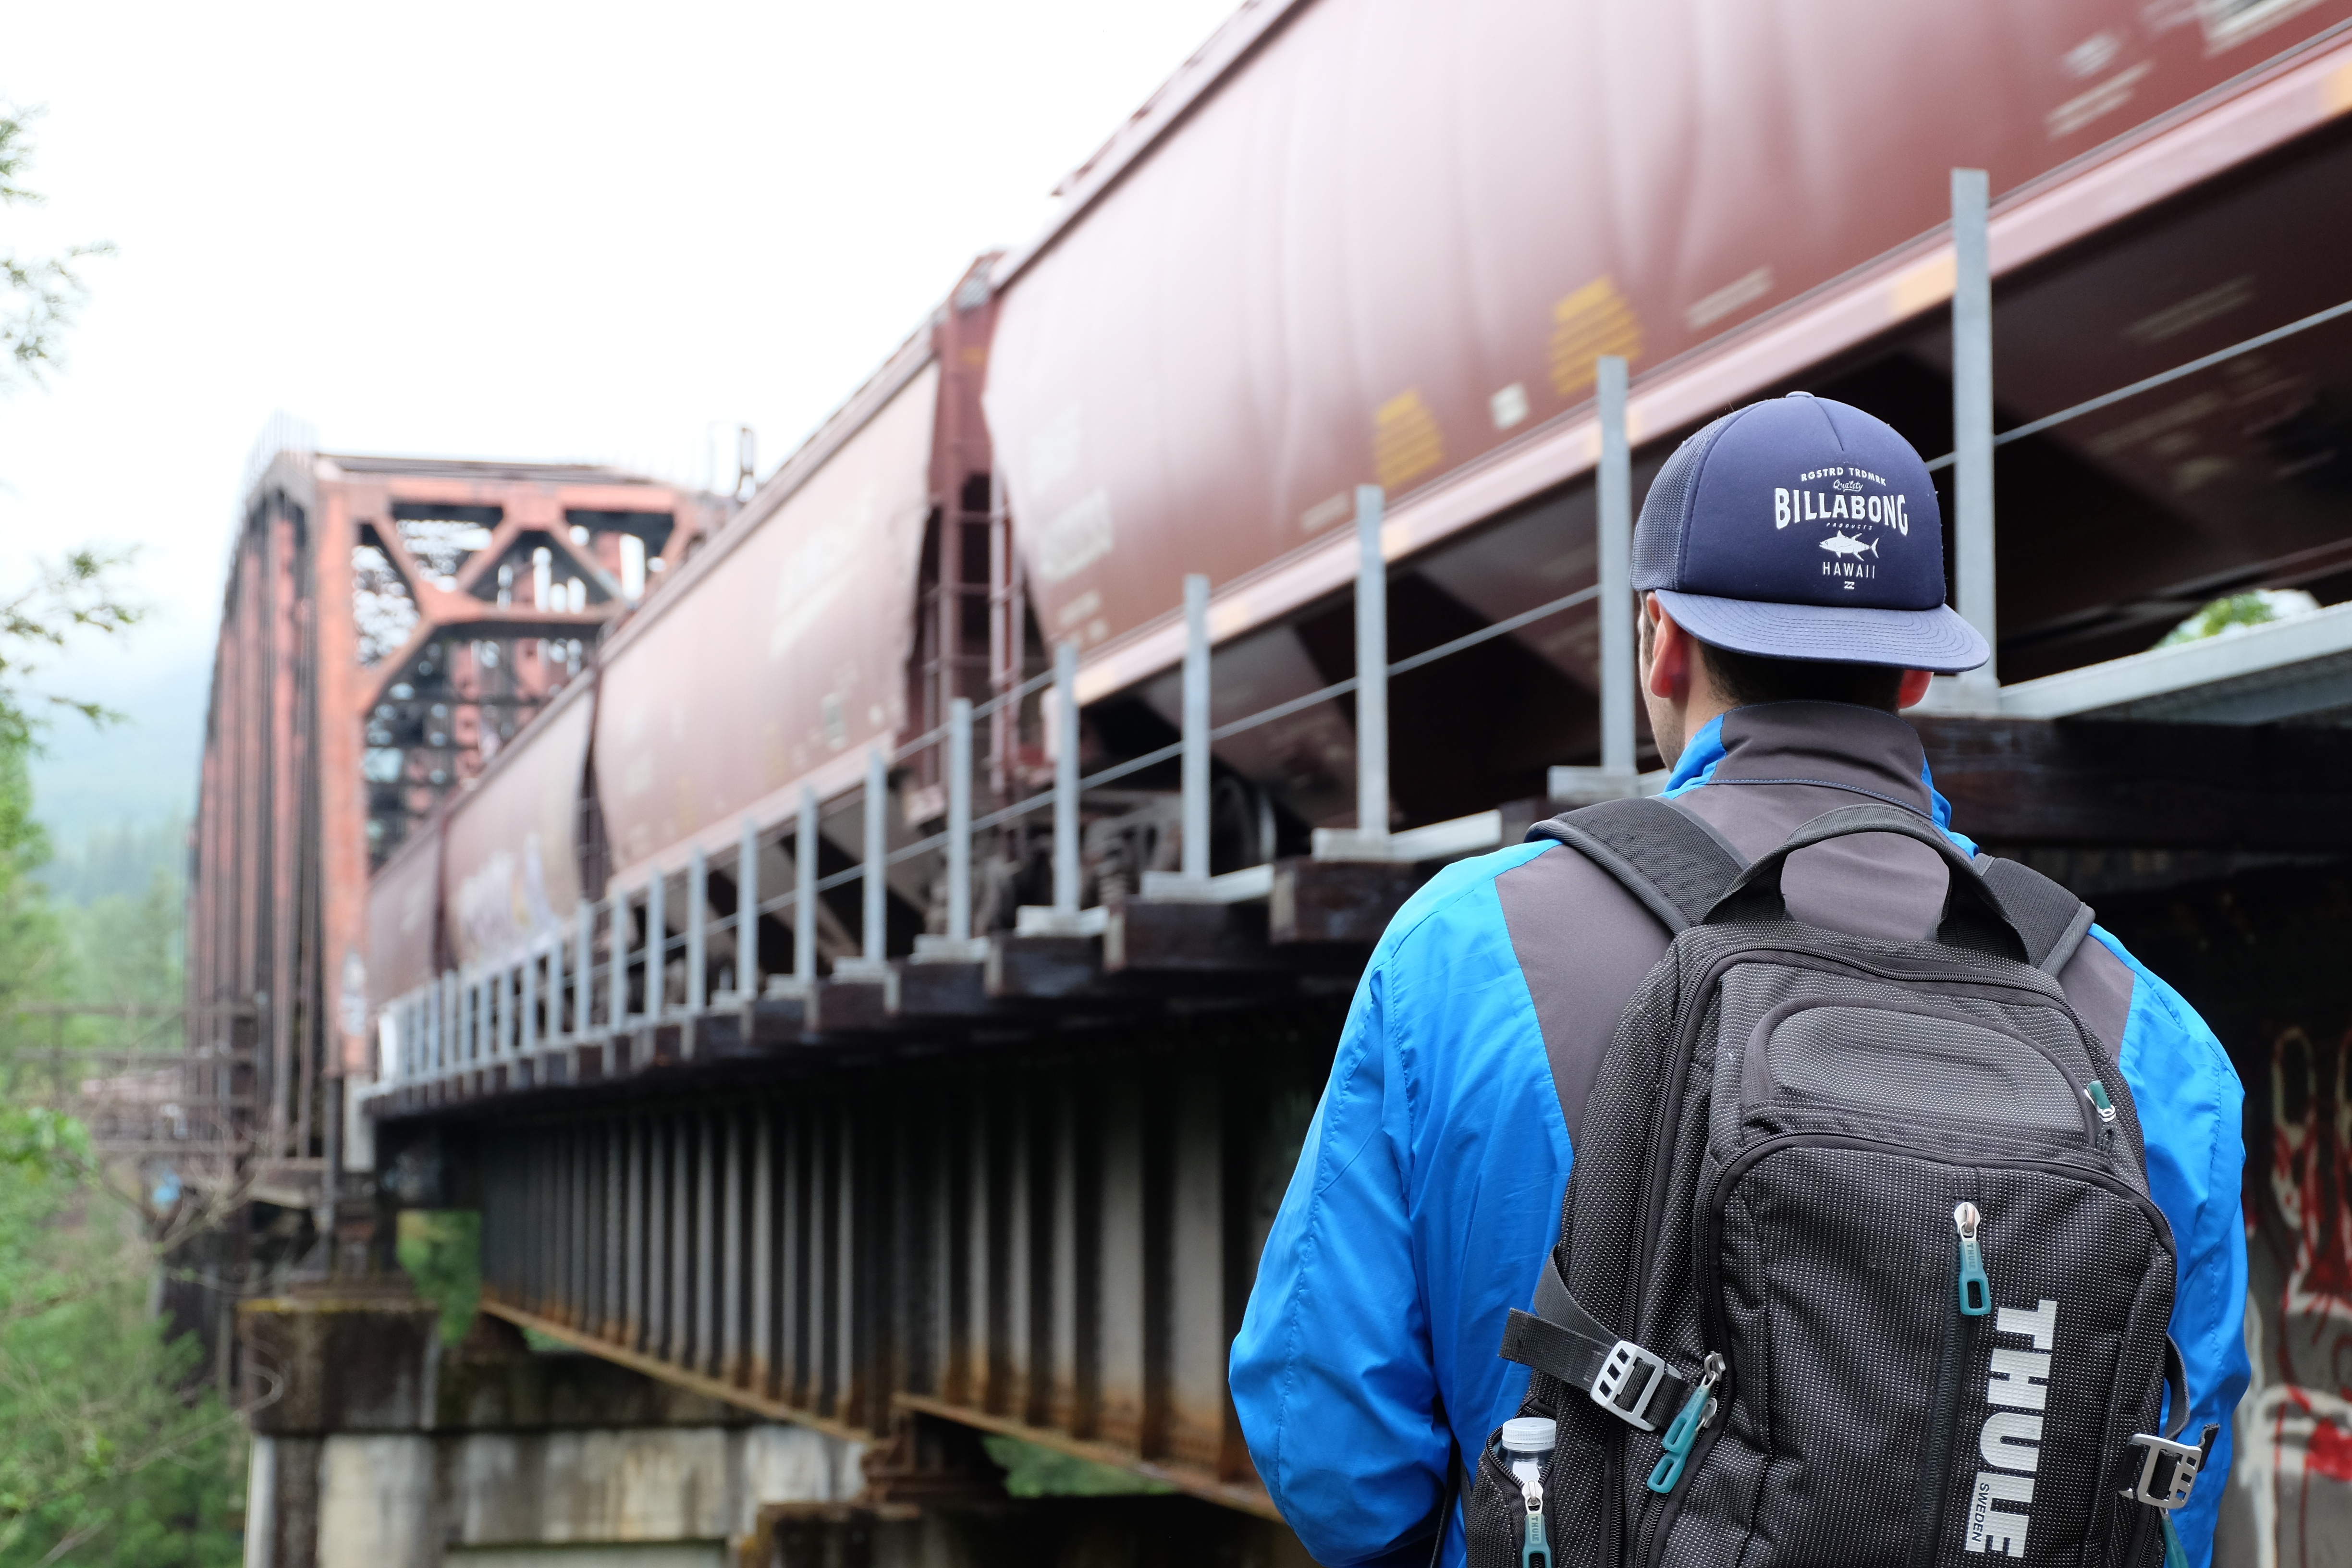
man, hiking, adventure, backpack, train, transport, vehicle, explorer, public transport, back view, rolling stock